Howard P. Willens

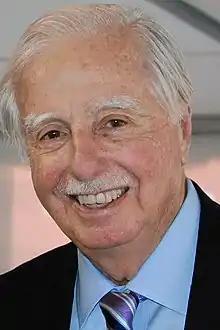
Willens at the 2013 Texas Book Festival.

Howard Penney Willens (born May 27, 1931) is a lawyer and author who served as Assistant Counsel to the Warren Commission from December 1963 to September 1964. In that role, Willens worked with the lawyers and agents conducting the investigation of the assassination of President John F. Kennedy, reviewed the lawyers’ memoranda for submission to members of the commission, and edited the material that became the Report of the commission. His book, "History Will Prove Us Right: Inside the Warren Commission Report on the Assassination of John F. Kennedy", published in 2013, relied on previously undisclosed primary sources to document the methods and strategies underlying the "most massive, detailed and convincing piece of detective work ever undertaken."